Question: Please indicate a possible affordance area of the bench that can be used for sitting on
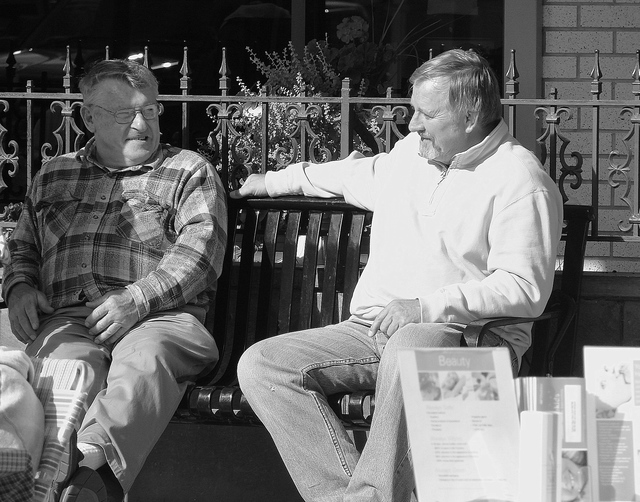
Answer: [6.5, 330.5, 546.5, 425.5]